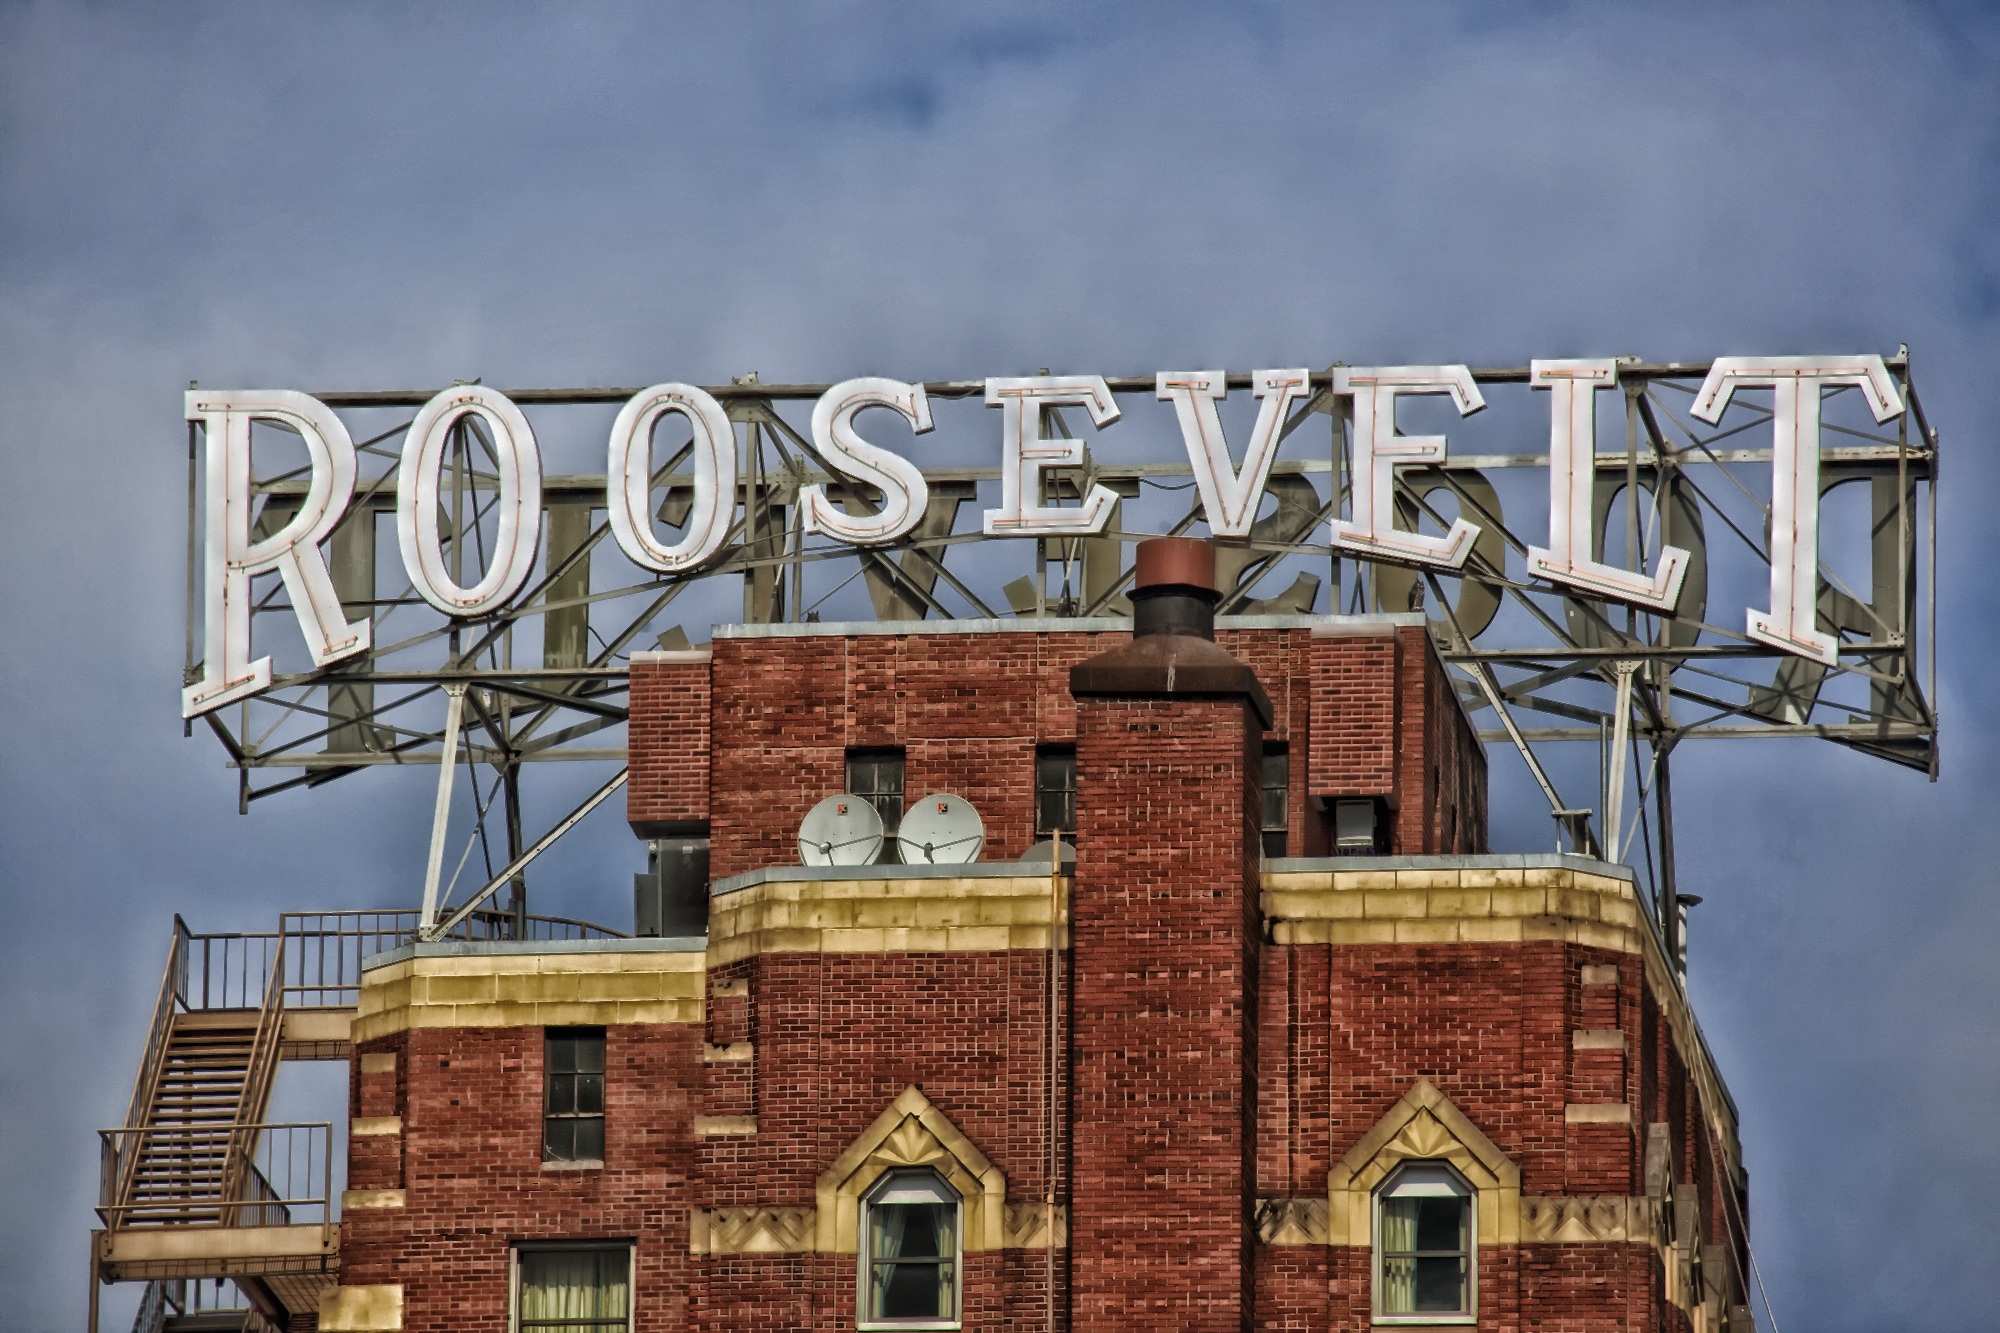
architecture, sky, skyline, house, town, city, urban, landmark, facade, historic, washington, seattle, hdr, clouds, historical, cities, urban area, residential area, roosevelt hotel